Gulliver's Travels (1939 film)

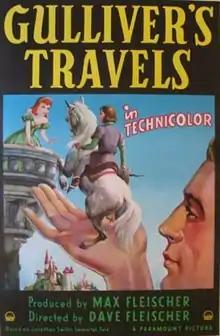
Theatrical release poster

Gulliver's Travels is a 1939 American animated musical fantasy film produced by Fleischer Studios and released by Paramount Pictures. Loosely based on the first part of Jonathan Swift's 1726 novel, it was the first of two feature-length animated films by Fleischer Studios and the second animated film produced by an American studio, commissioned by Paramount after the success of Walt Disney Productions' "Snow White and the Seven Dwarfs" (1937). The film was produced by Max Fleischer and directed by Dave Fleischer, with animation sequences directed by Seymour Kneitel, Willard Bowsky, Tom Palmer, Grim Natwick, William Henning, Roland Crandall, Thomas Johnson, Robert Leffingwell, Frank Kelling, Winfield Hoskins, and Orestes Calpini.